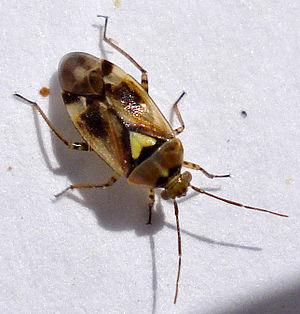
Orthops basalis est une petite espèce d'insectes hétéroptères, une punaise de la famille des Miridae.